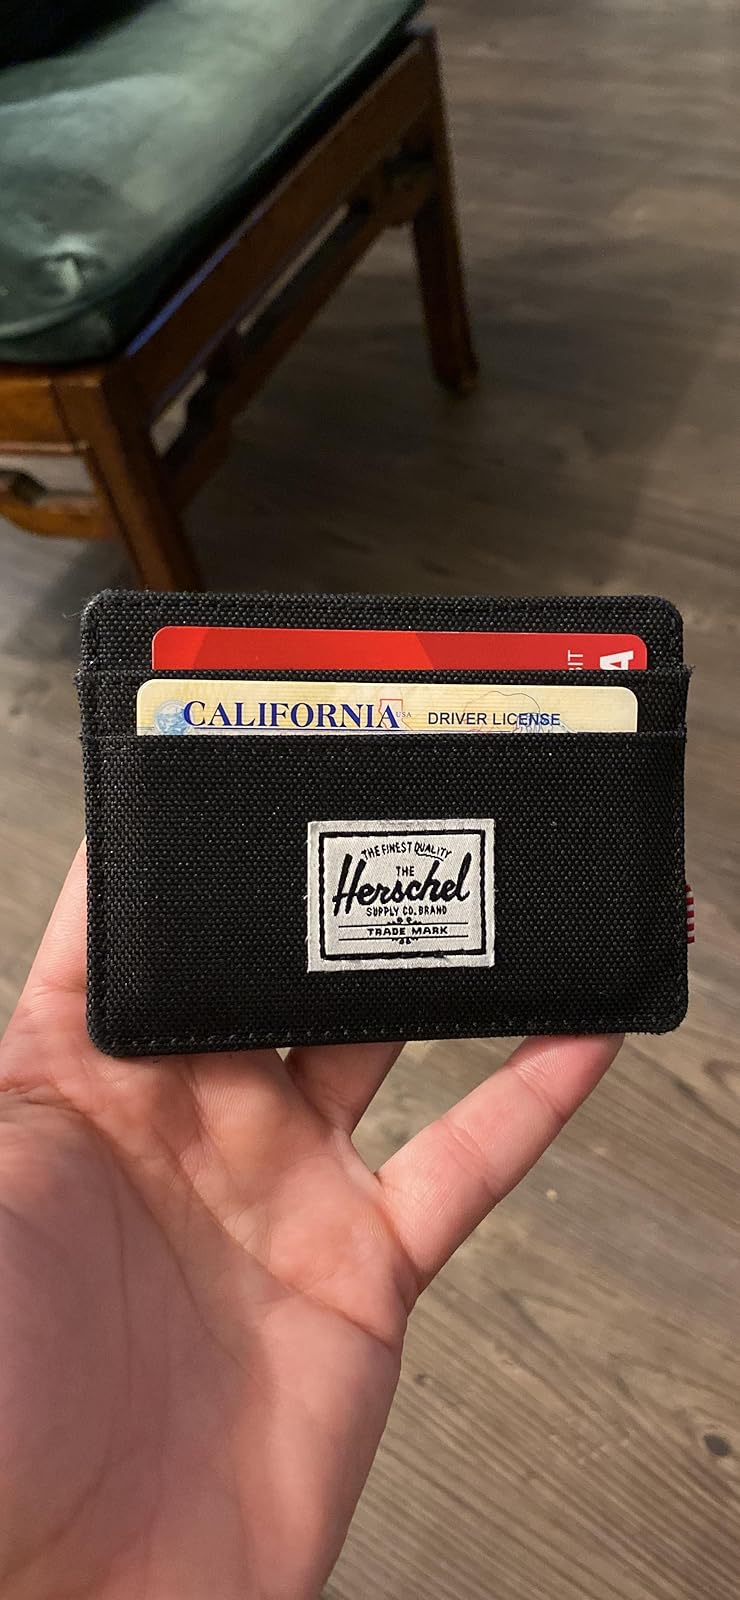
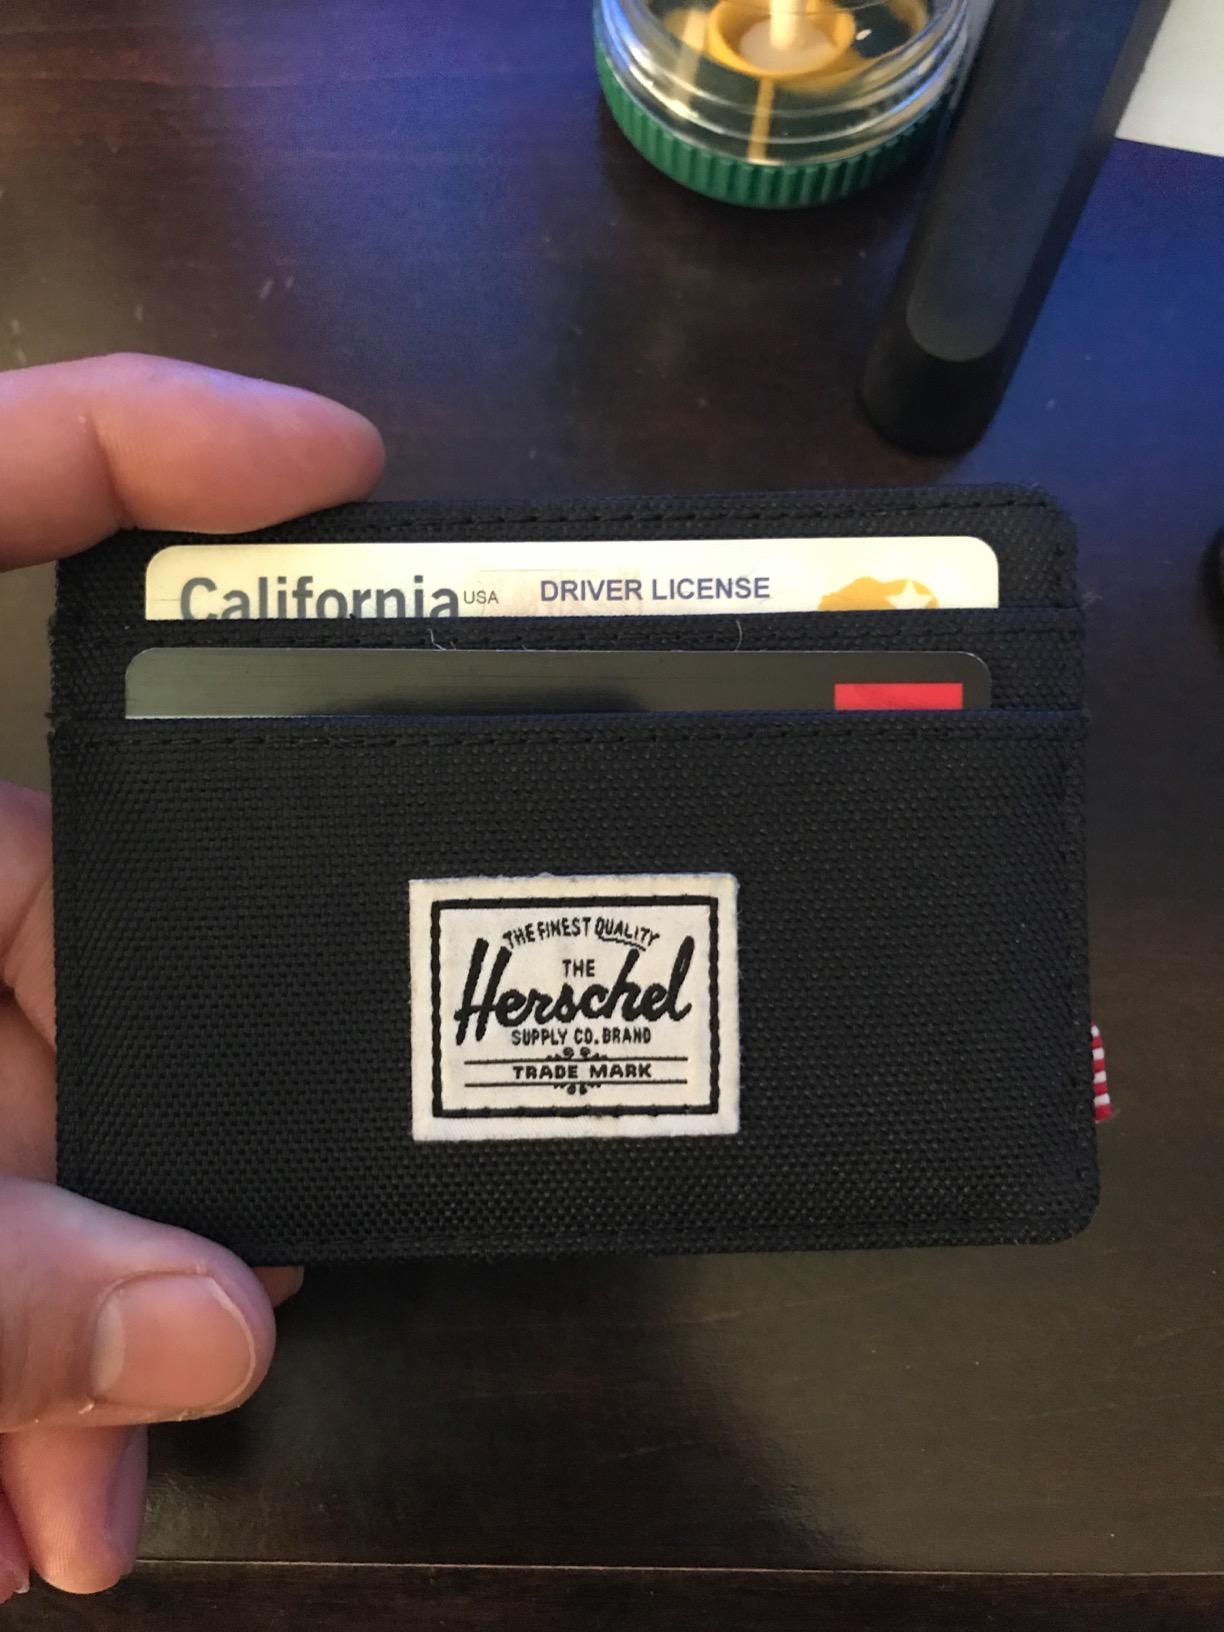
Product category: accessories_wallet
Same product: yes